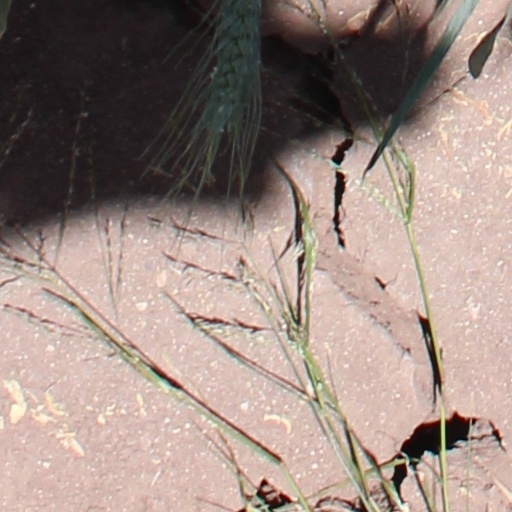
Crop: wheat